Altar (Catholic Church)

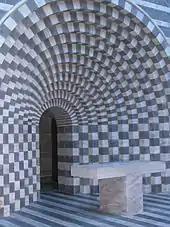
Modern altar at Church of San Giovanni Battista, Mogno, 1996

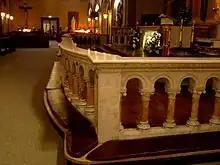
Altar rails in St. Teresa's Carmelite Church, Dublin

According to the General Instruction of the Roman Missal the altar should be located in the sanctuary and set apart from the rest of the church in some way.